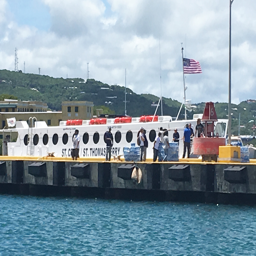
supplies are loaded onto the ferry for a city .